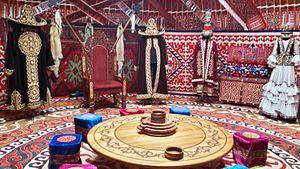
Intérieur d'une yourte kazakh traditionnelle du Kazakhstan, à Paris en novembre 2014. Il s'agissait d'une exposition sur la culture Kazakh organisée par le gouvernement du Kazakhstan (voir également File:Kazhakhstan_a_Paris.Turan_ensemble.jpg, File:Kazhakhstan_a_Paris.Turan_ensemble.2.jpg lors du même événement). On peut voir des motifs et travail du feutre, ainsi que différents vêtements spécifique au Kazakhs. De chaque côté du trône, des peaux de loup gris, animal divin du tengrisme.